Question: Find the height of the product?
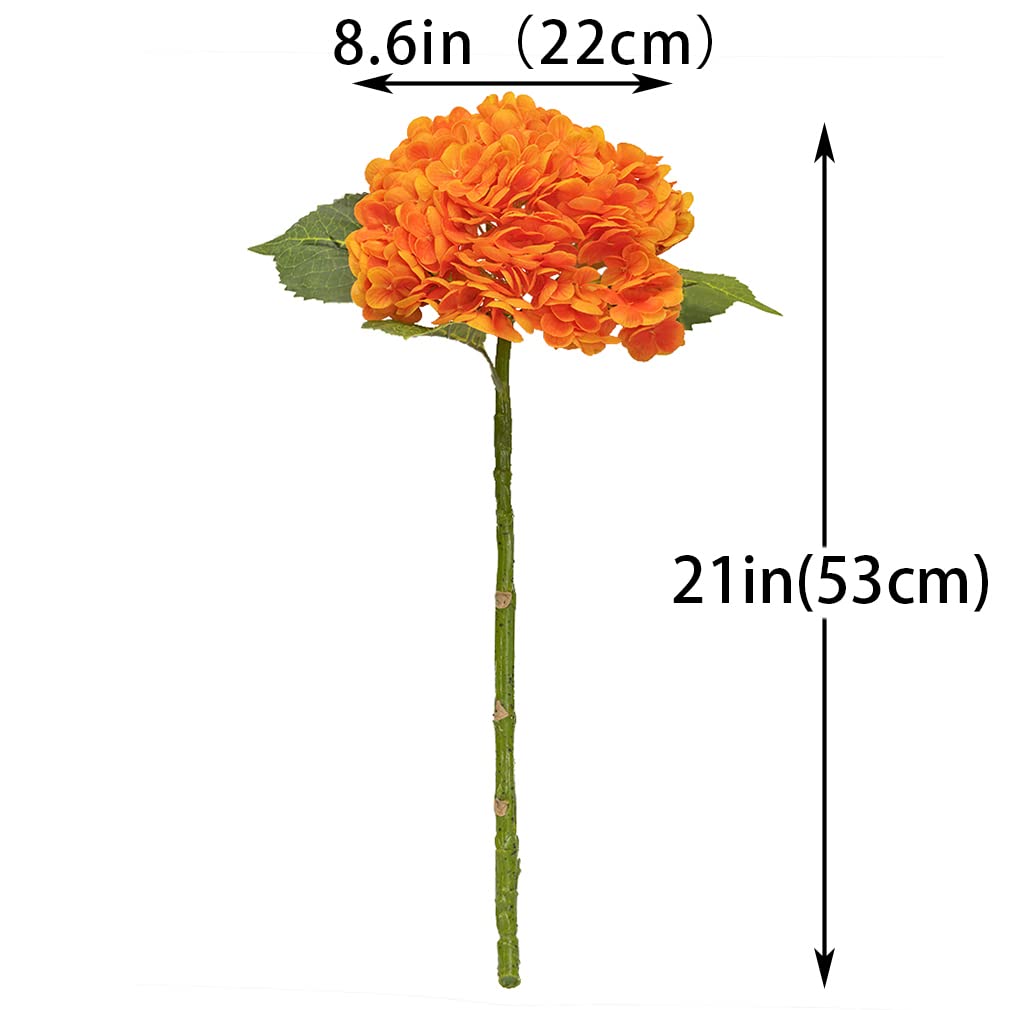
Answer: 53.0 centimetre